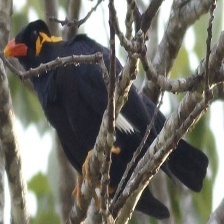
Species: ENGGANO MYNA
Scientific name: GRACULA ENGANENSIS